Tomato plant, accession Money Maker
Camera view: horizontal (90 deg, fisheye); turntable rotation: 60 degrees
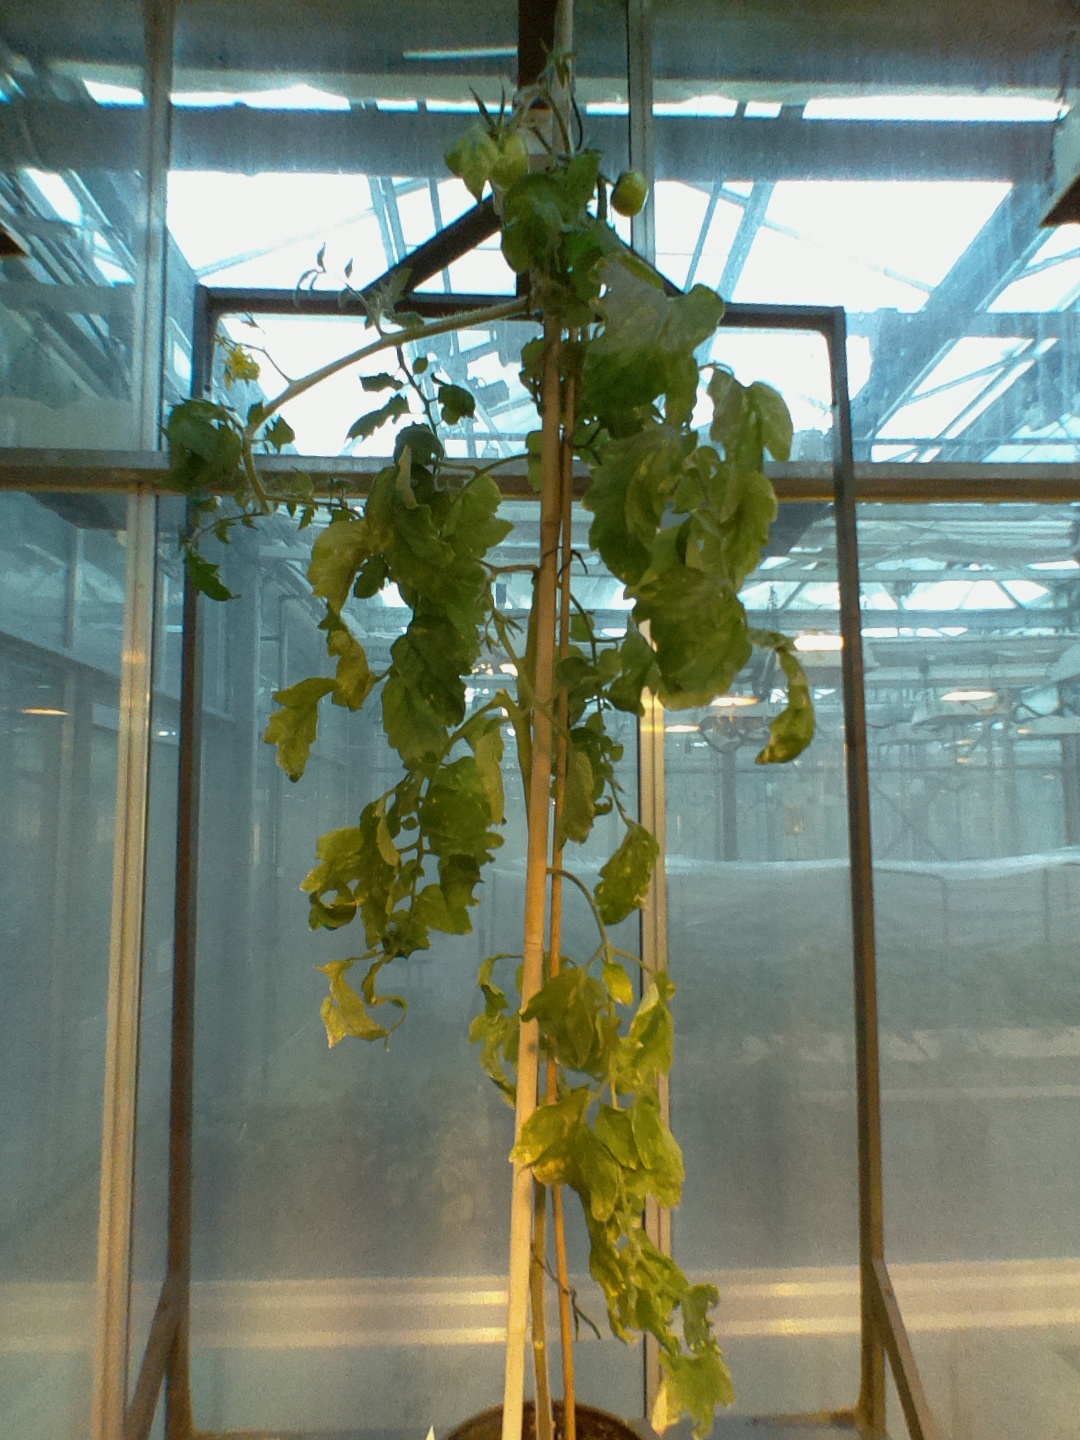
BBCH growth stage 78: 80% -90% of final fruit size